New York City

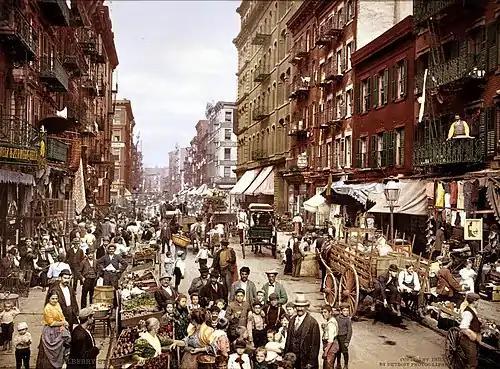
Manhattan's Little Italy

In 1886, the Statue of Liberty, a gift from France, was dedicated in New York Harbor. The statue welcomed 14 million immigrants as they arrived via Ellis Island by ship in the late 19th and early 20th centuries, and is a symbol of the United States and American ideals of liberty and peace.